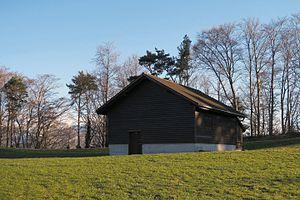
Un mortier ou lance-mine est une arme légère d’artillerie, sans culasse – la force de recul étant absorbée par le sol –, à mise à feu de l’obus par gravité, et de ce fait ne pouvant tirer qu’en tir proche de la verticale, ce qui lui permet d'atteindre un site proche très masqué.